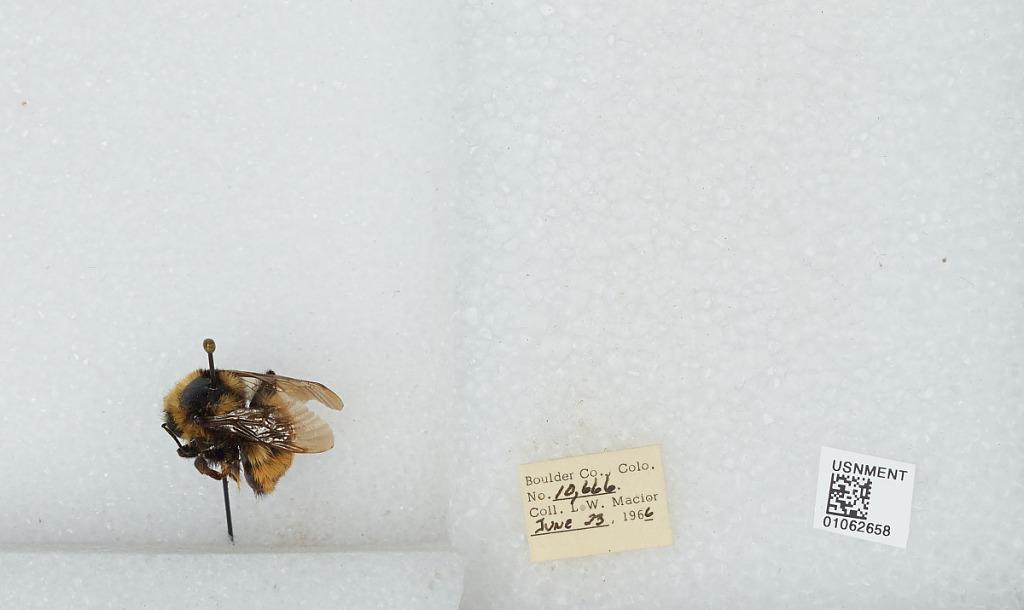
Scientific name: Bombus (Pyrobombus) bifarius Cresson
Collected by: L. Macior
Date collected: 1966-6-23
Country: United States
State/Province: Colorado
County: Boulder
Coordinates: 40.09, -105.36